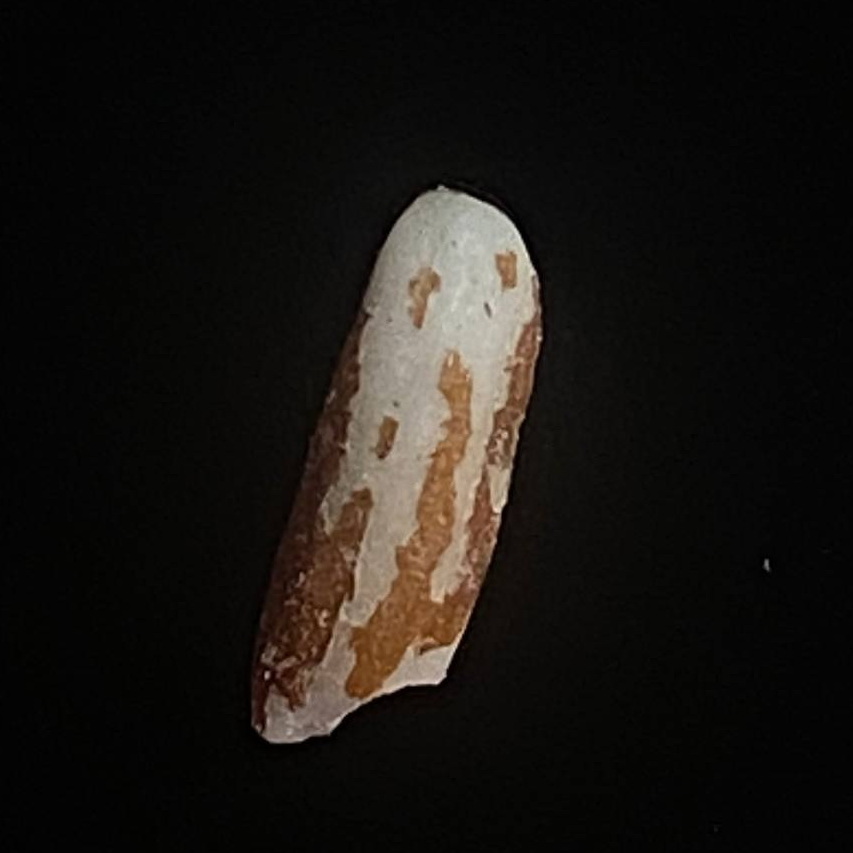
Rice variety: Lal_Binni